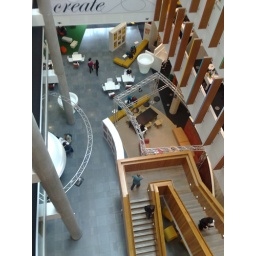
interesting to look at, wonder if they would give me dirty looks for sitting in their swish designer chairs